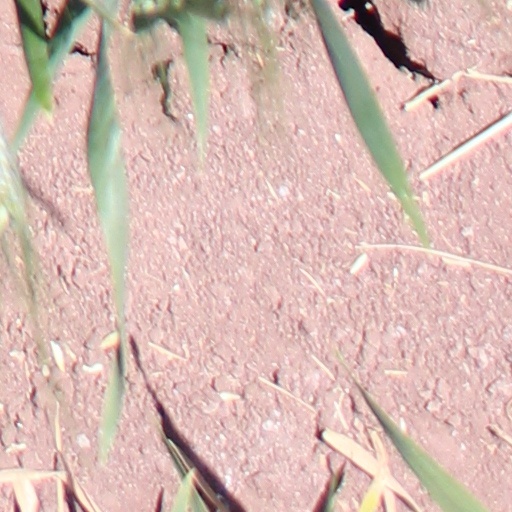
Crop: wheat